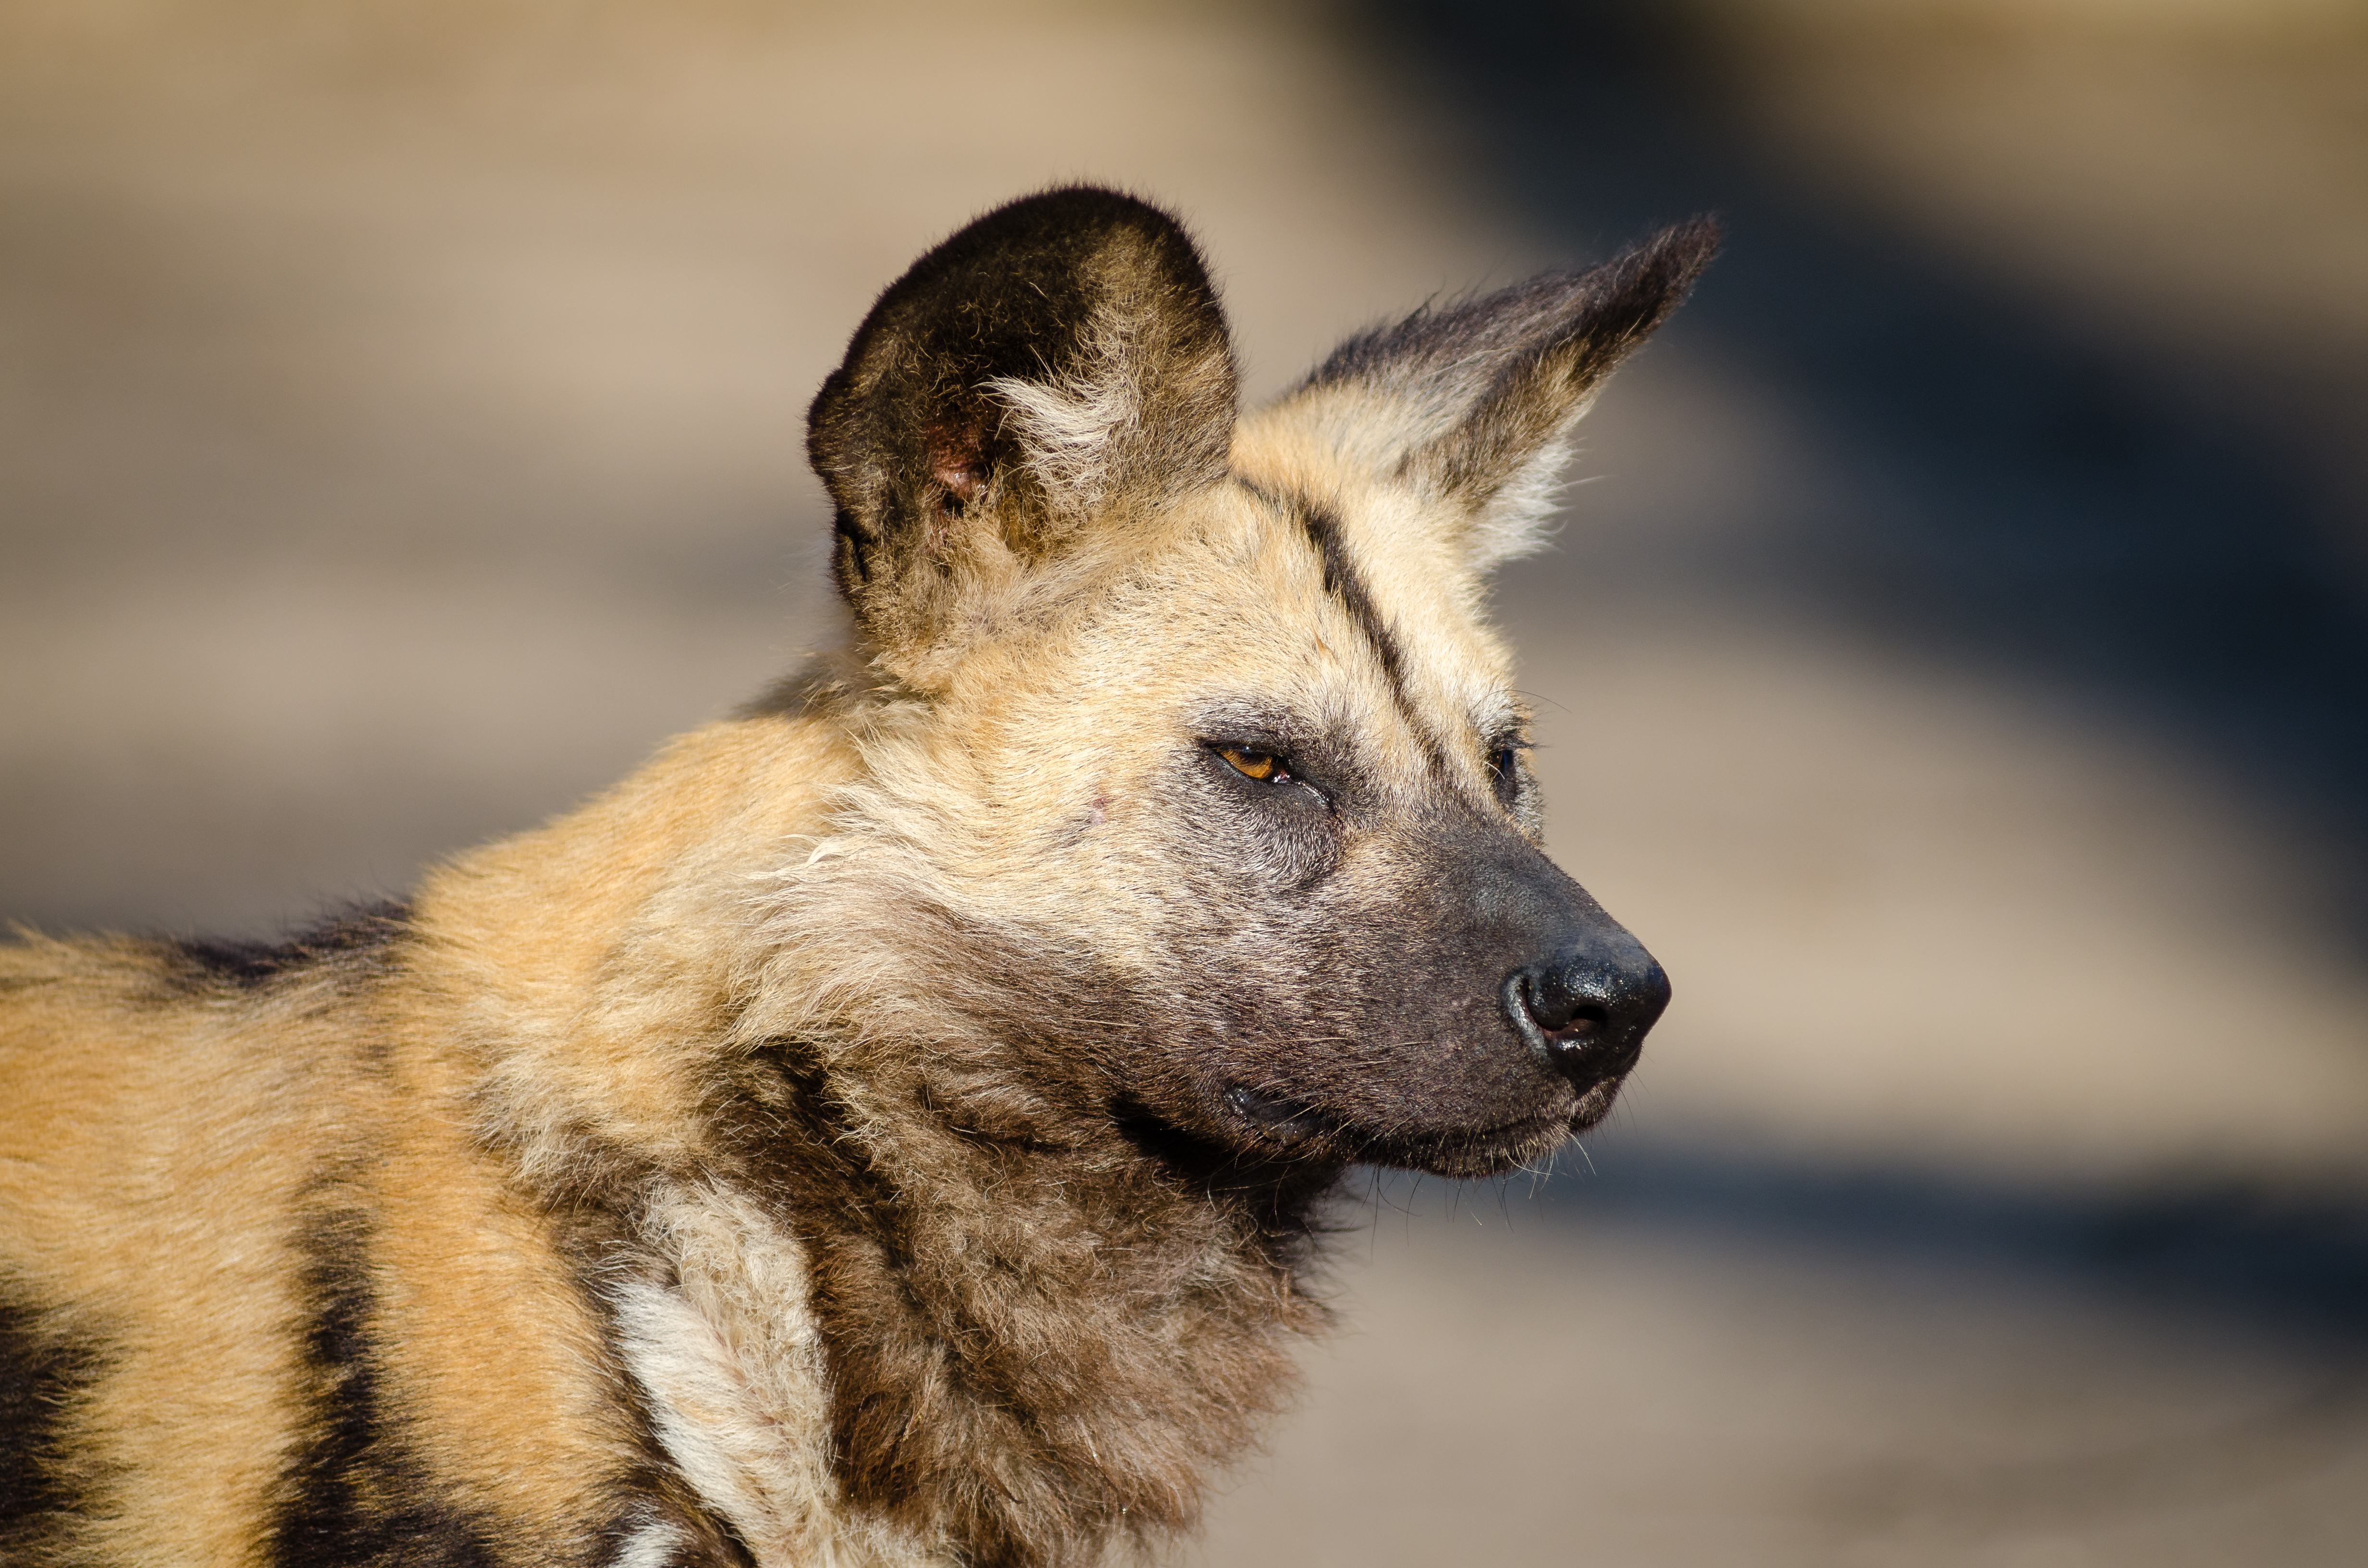
field, fall, dog, animal, canine, wildlife, wild, zoo, fur, portrait, autumn, africa, mammal, wolf, fox, fauna, leaves, dogs, snout, animals, ears, head, vertebrate, herbst, painted, doge, tier, depth, depthoffield, dof, fell, tiere, hund, tierpark, ohren, pelz, pelzig, hunting, lycaon, pictus, afrikanischer, wildhund, afrika, schnauze, raubtier, predatur, hunter, african, bl tter, j ger, jackal, dog like mammal, red wolf, kit fox, saarloos wolfdog, wolfdog, czechoslovakian wolfdog, canis lupus tundrarum, dhole, lycaon pictus